HOMR

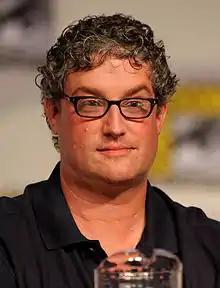
Al Jean wrote the episode.

The episode was written by Al Jean and directed by Mike B. Anderson as part of the twelfth season of "The Simpsons" (2000–2001). The episode is inspired by "Flowers for Algernon", the award-winning science fiction work by Daniel Keyes, where an intellectually disabled man also has his intelligence enhanced with an experiment. In particular, the title "HOMR" is a take on the novel's 1968 film adaptation "Charly".